The Rage of Paris (1921 film)

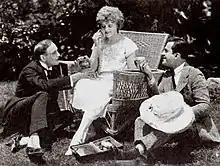

The Rage of Paris is a 1921 American silent drama film directed by Jack Conway and starring Miss DuPont, Elinor Hancock and Jack Perrin.